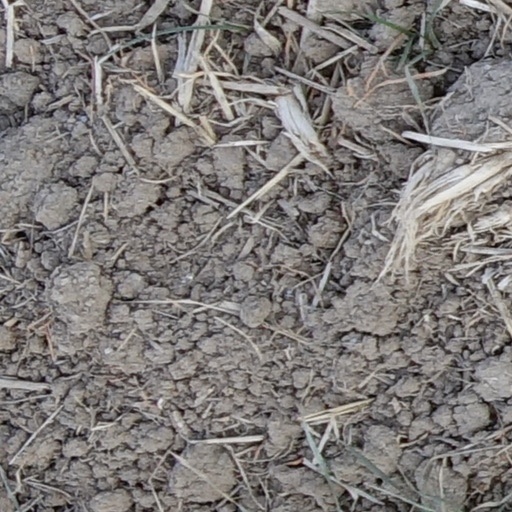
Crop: wheat